Ronnie White

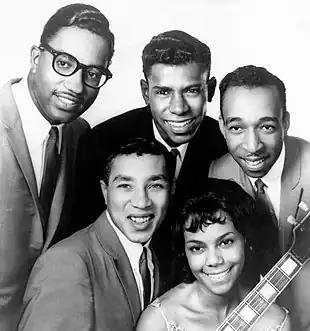
The Miracles, 1962. Clockwise from top left: Bobby Rogers, Marv Tarplin, White, Claudette Robinson and Smokey Robinson.

Born in Detroit, White began his friendship with fellow Miracles co-founder Smokey Robinson when they were kids. The pair started singing together when White was 12 and Robinson was 11. They were soon joined by a third boy, Pete Moore, and in 1955, the trio formed a quintet called The Matadors, with Bobby Rogers and his cousin Emerson "Sonny" Rogers. The group changed its name to The Miracles after Sonny was replaced by his sister Claudette Rogers, of the related group the Matadorettes.